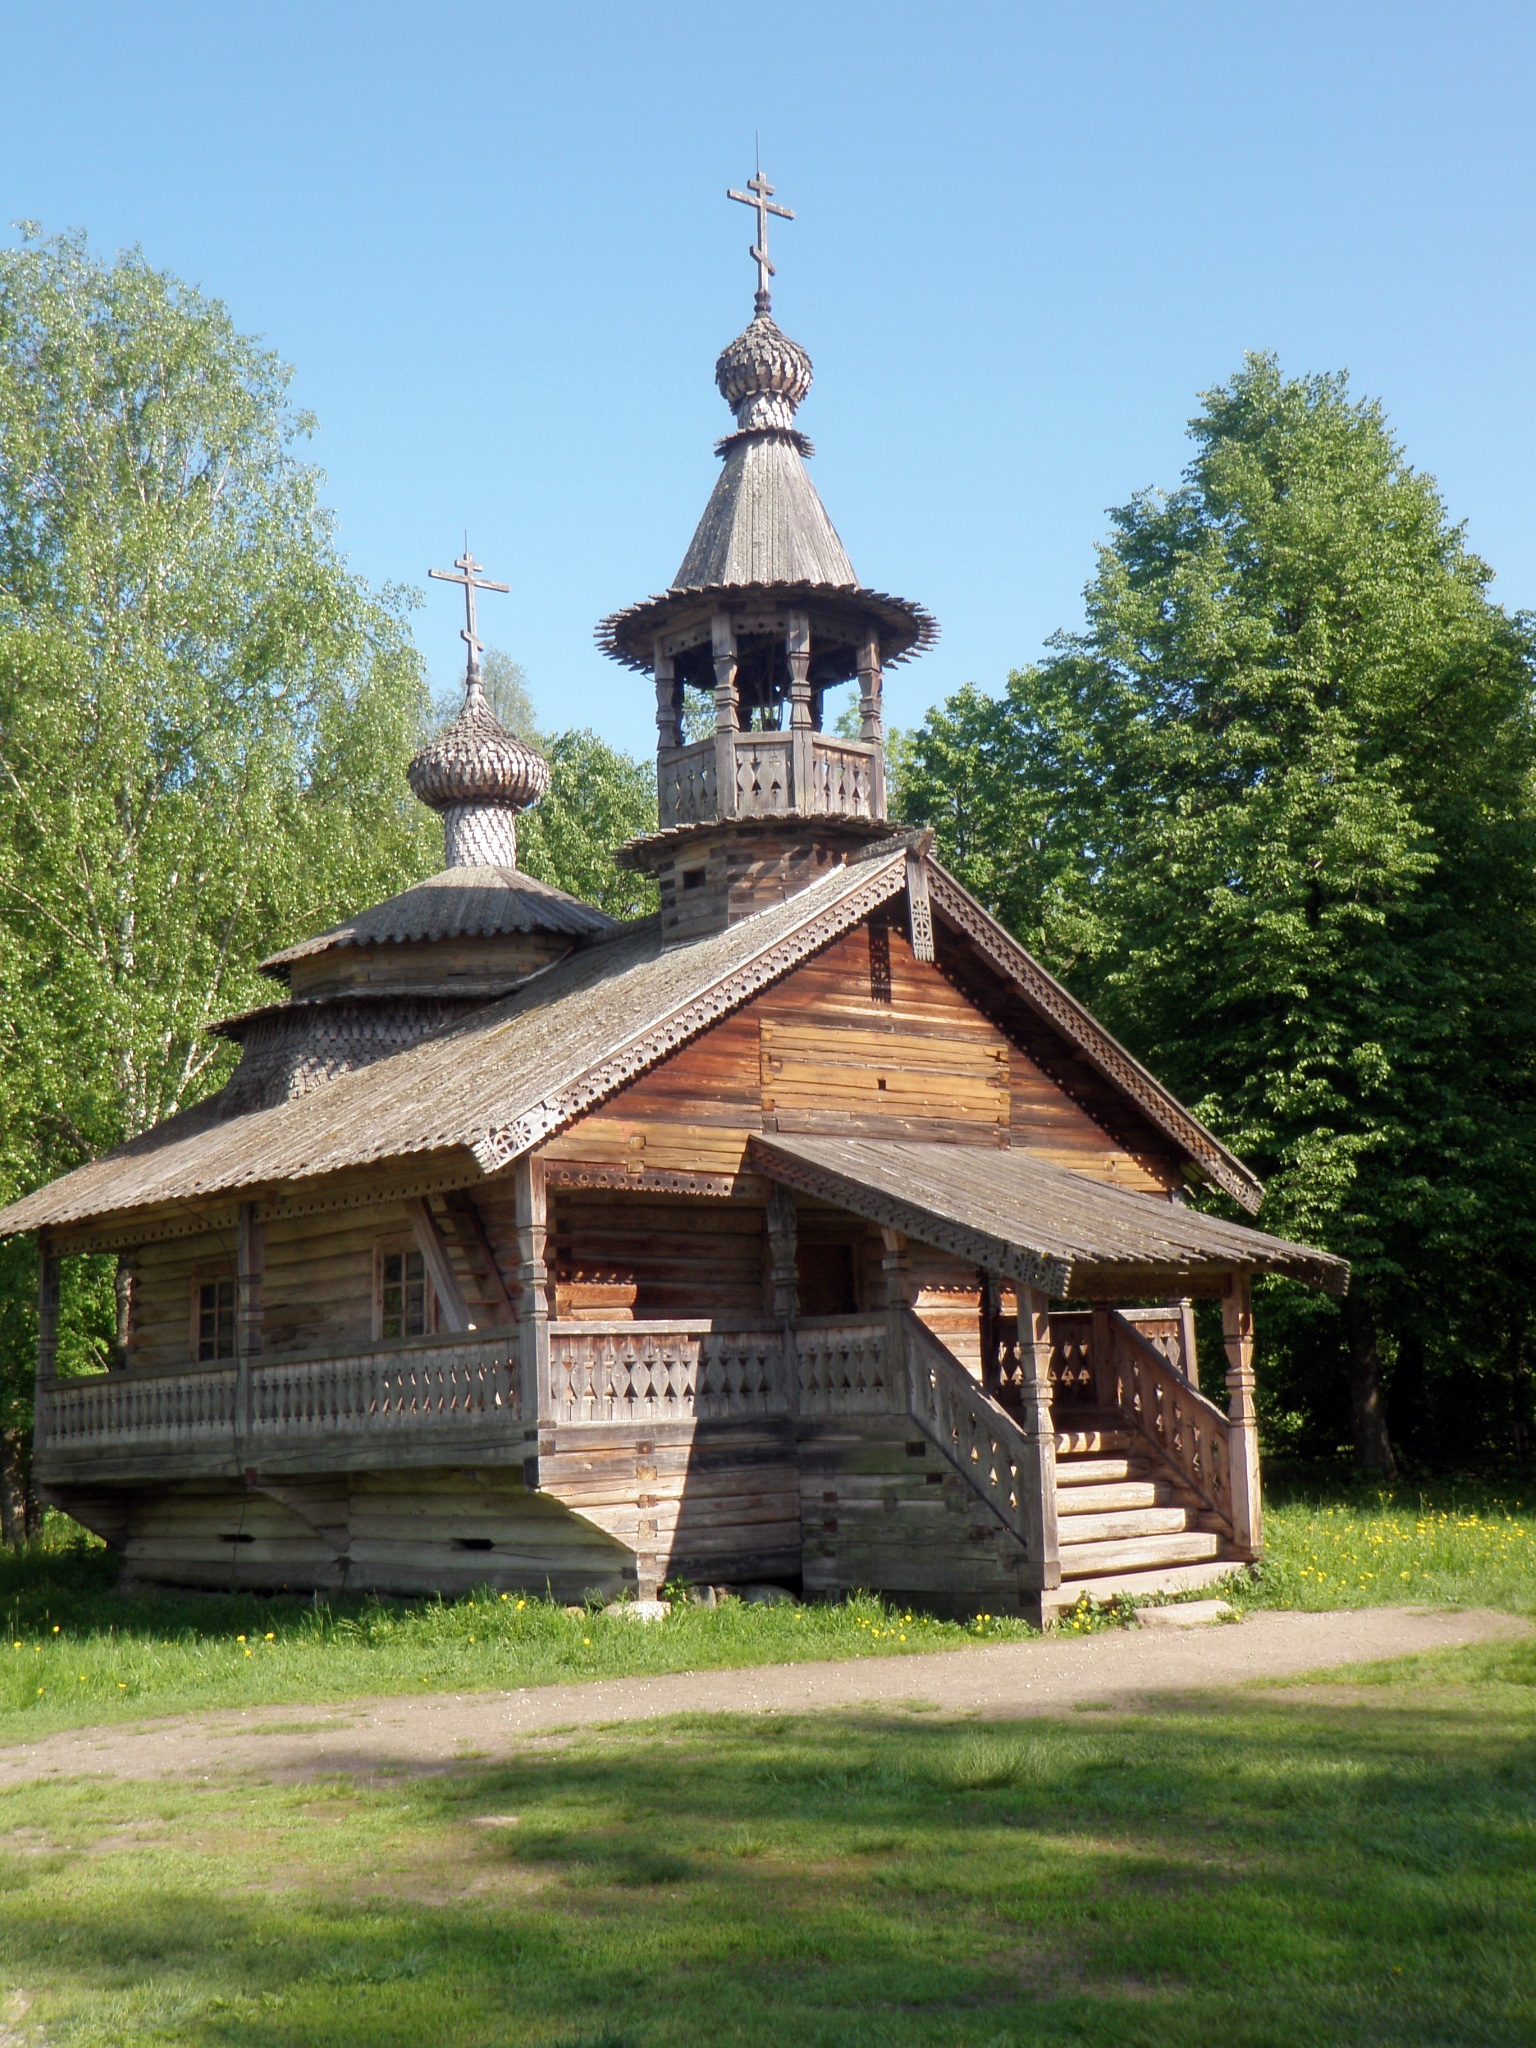
nature, house, building, summer, tower, museum, church, chapel, place of worship, stroll, wooden structure, temple, monastery, shrine, estate, russia, log cabin, veliky novgorod, wooden architecture, ancient buildings, openair museum, historic architecture, antiquity, rural area